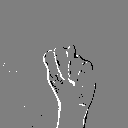
ASL letter: n